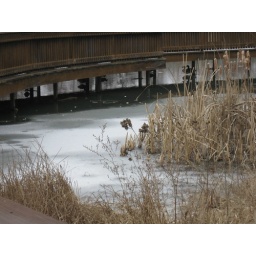
ducks under a bridge during the Great Backyard Bird Count